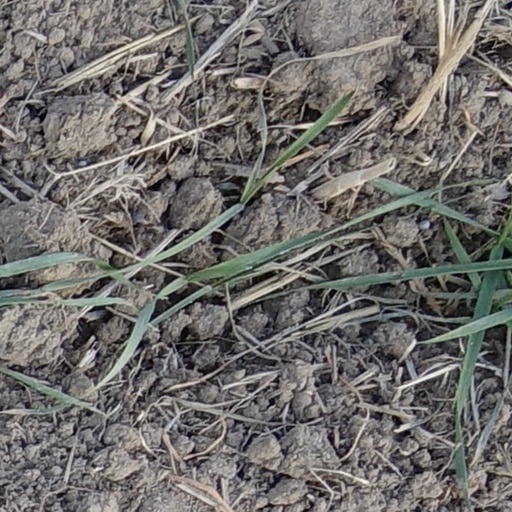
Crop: wheat